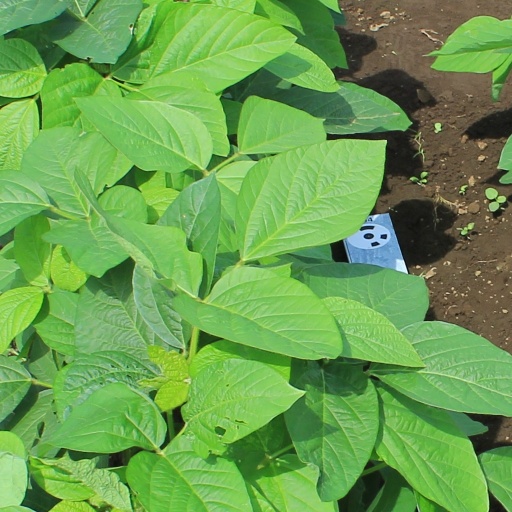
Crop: soybean